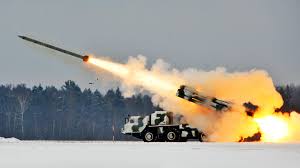
Label: BM-30